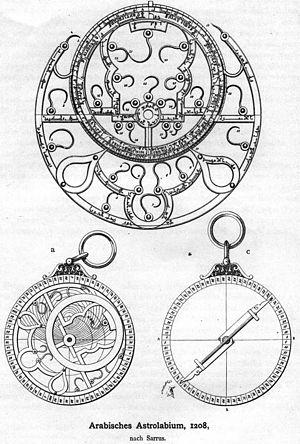
Dans l’histoire de l'astronomie, l’astronomie arabe, ou astronomie musulmane, renvoie aux travaux astronomiques accomplis par la civilisation islamique, particulièrement au cours de l’Âge d'or de l'Islam, et transcrites pour la plupart en langue arabe. Ces découvertes ont été effectuées pour l’essentiel dans les sultanats du Moyen-Orient, d’Asie centrale, dans l’Al-Andalus, en Afrique du Nord, puis plus tard en Chine et en Inde. Les débuts de l’astronomie ont procédé d'un cheminement semblable aux autres sciences dans l’Islam, par l’assimilation de connaissances de l’étranger et la composition de ces éléments disparates pour faire naître une tradition originale. Les principaux apports sont indiens, perses et grecs, connus par des traductions puis assimilés. Par la suite, l’astronomie arabe exercera à son tour une influence significative sur les astronomies indienne et européenne et même sur l’astronomie chinoise.
Vieille de plusieurs milliers d'années d'histoire, l’astronomie est probablement une des plus anciennes des sciences naturelles, ses origines remontant au-delà de l'Antiquité, dans les pratiques religieuses préhistoriques.